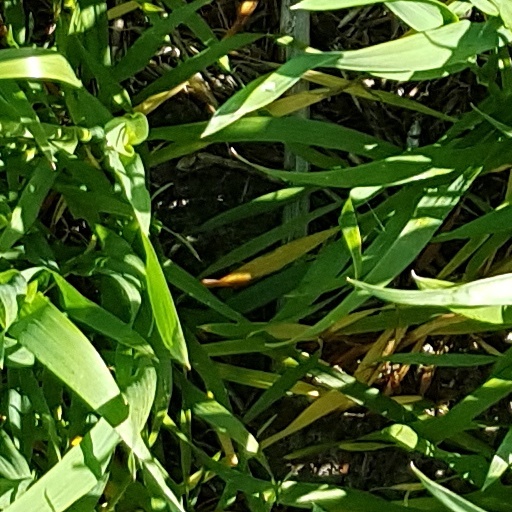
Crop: wheat